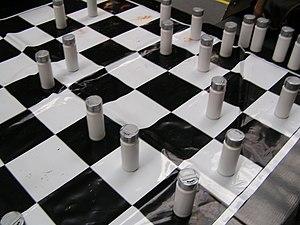
Spice Chess est un multiple d'art réalisé par l'artiste japonaise Takako Saito alors qu'elle résidait aux États-Unis.